Concordia (Karakoram)

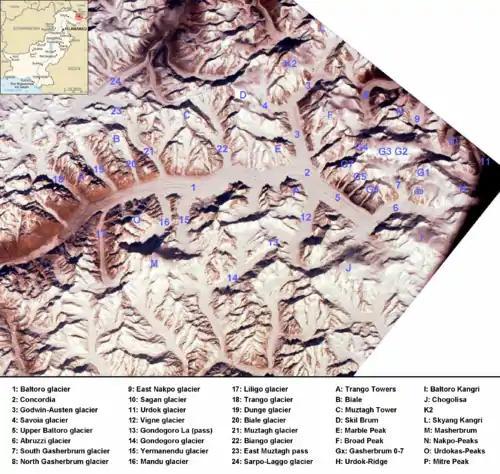
Concordia (#2) at the confluence of Upper Baltoro and Godwin-Austen glacier

Concordia is the confluence of the Baltoro Glacier and the Godwin-Austen Glacier in the Karakoram mountain range of Pakistan. It is located in the Baltistan region of Pakistan, at above sea level. The area is often used as a base camp for mountaineering expeditions on K2 and other nearby peaks, and is also a popular destination for trekkers and backpackers.